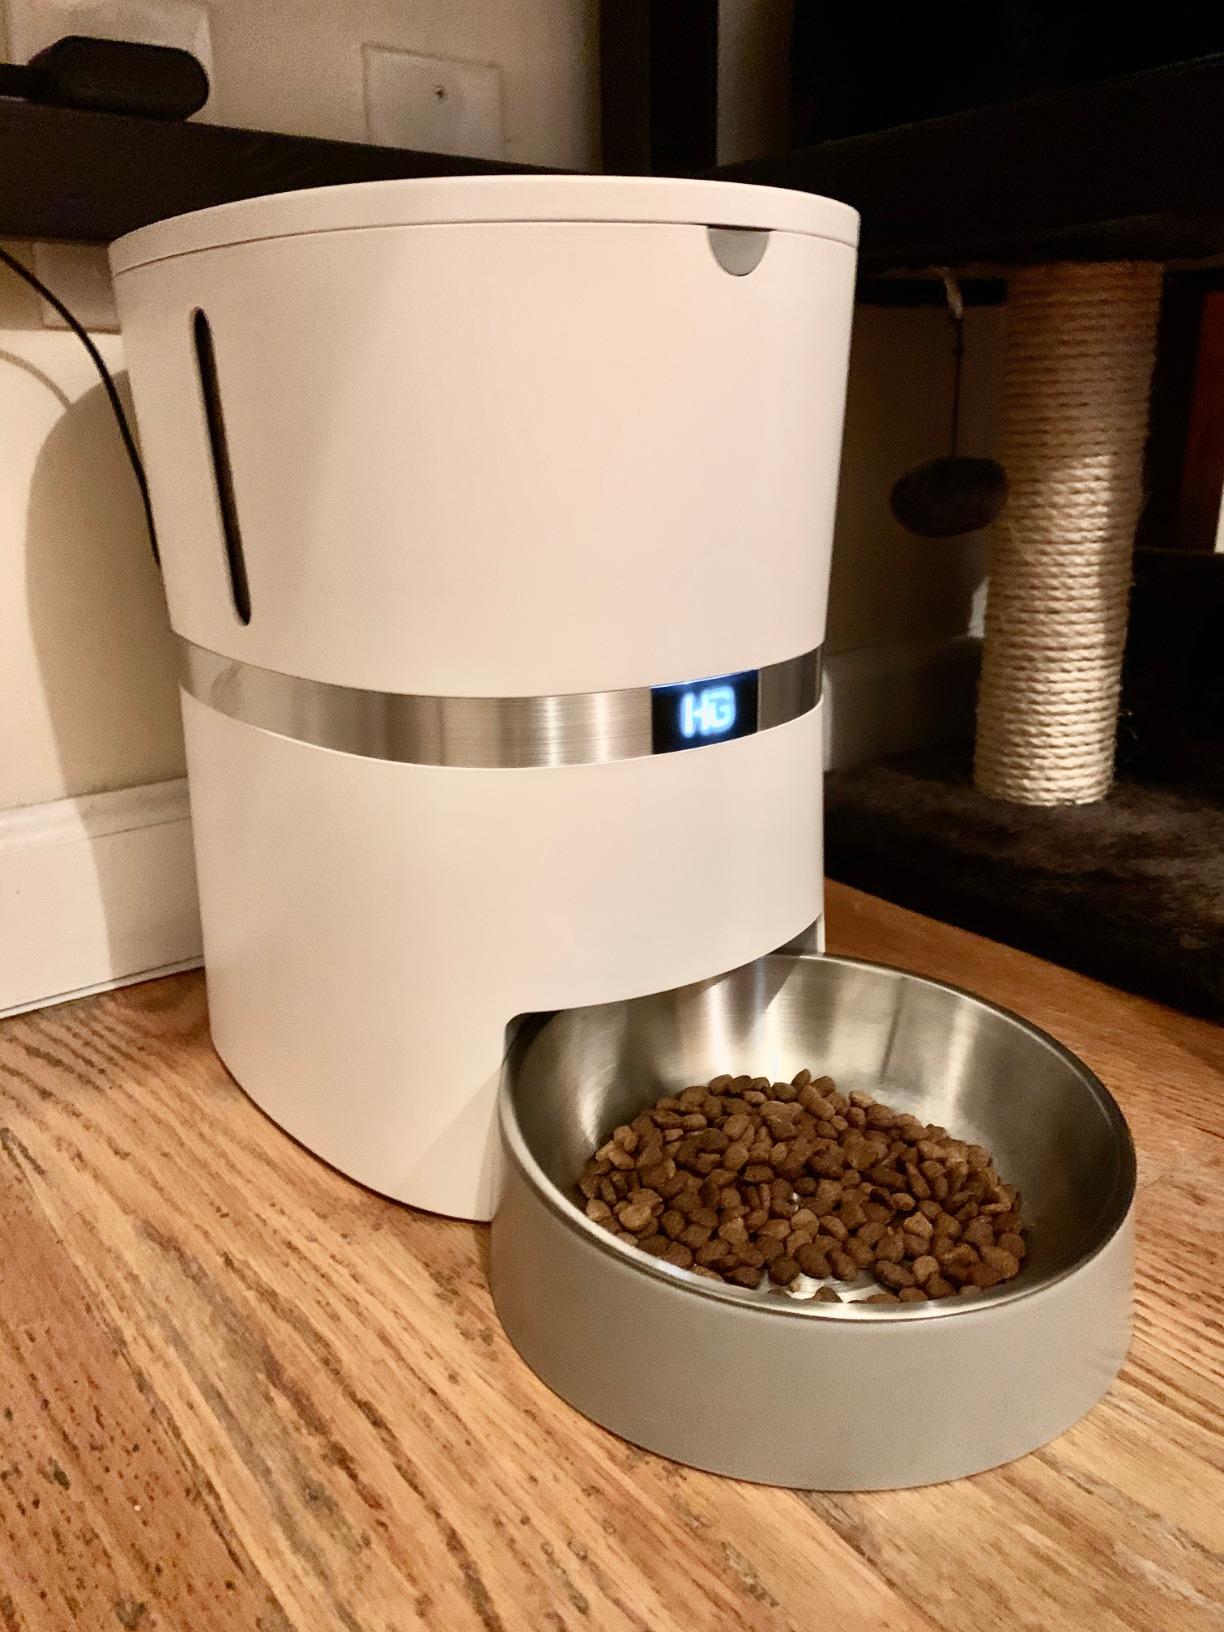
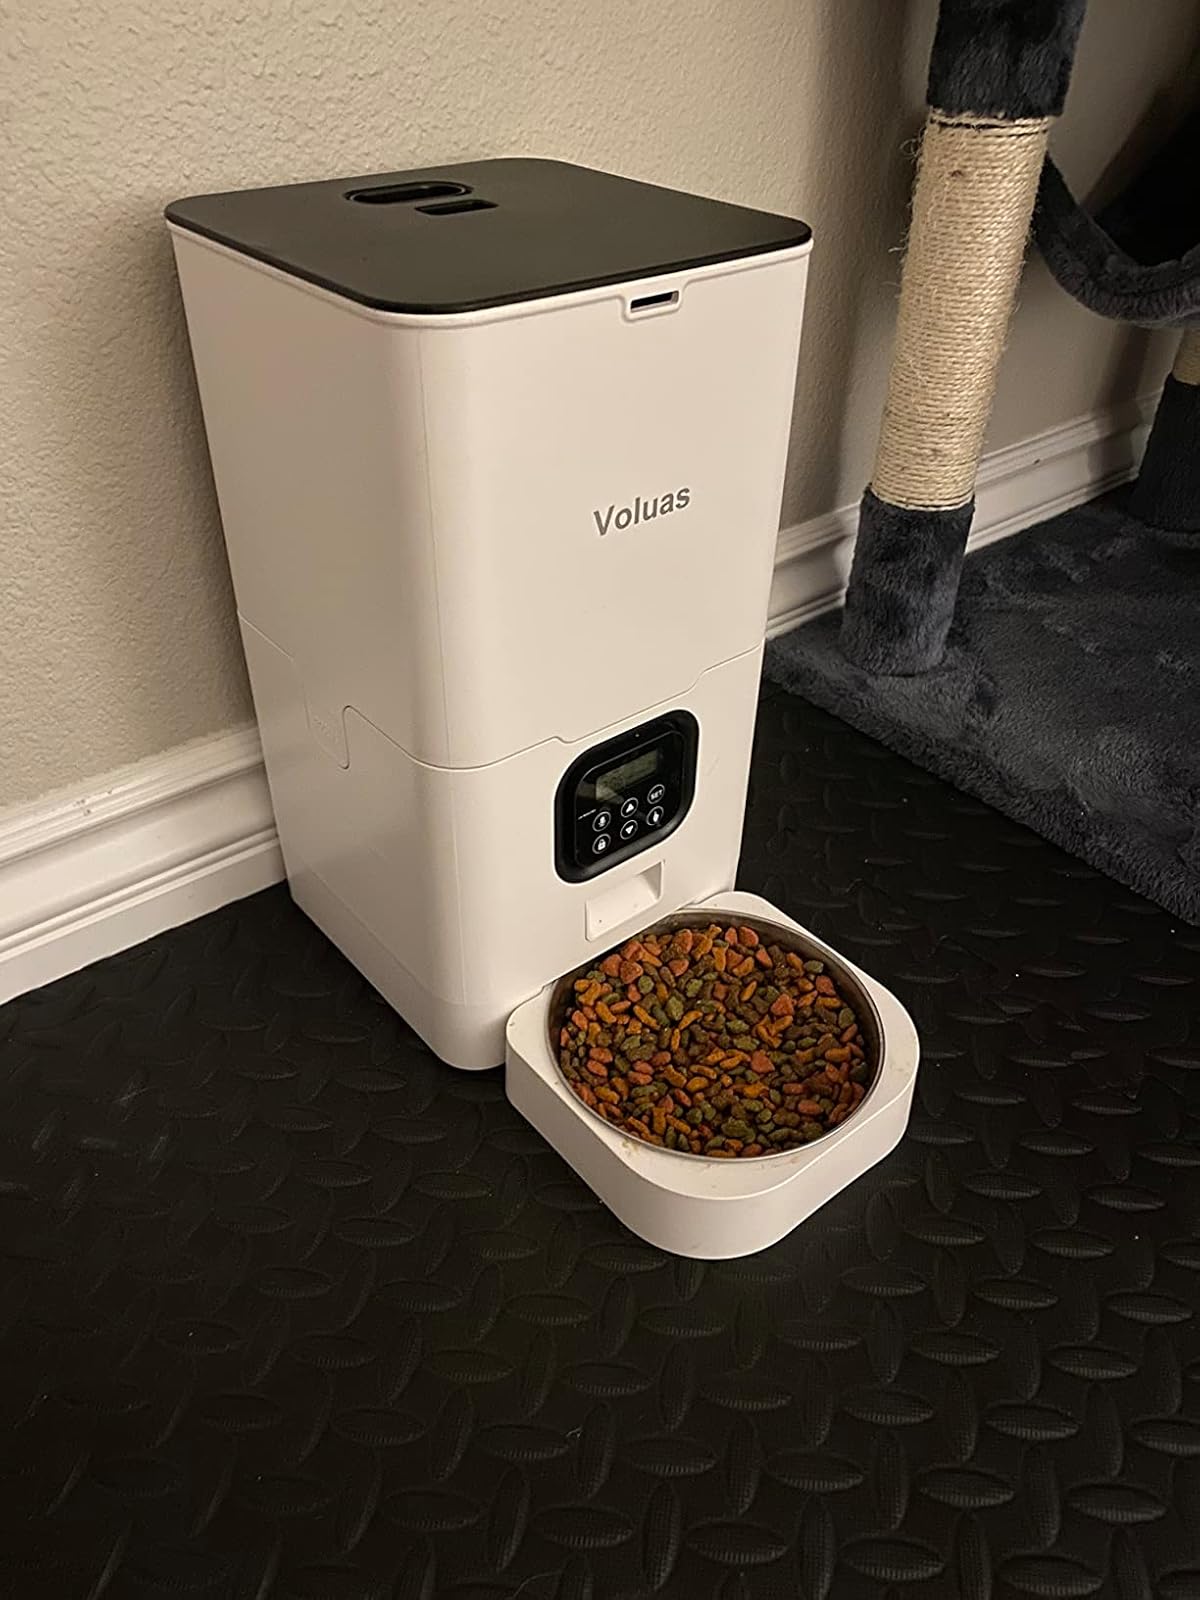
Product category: items_feeder
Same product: no